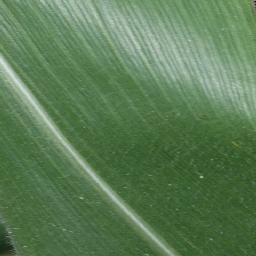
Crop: corn
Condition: (maize)_healthy